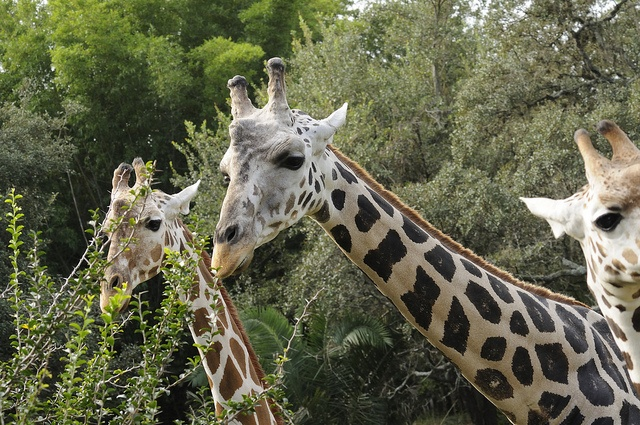
Three giraffe standing next to each other in a forest.
A group of giraffes crane their necks as the camera looks on.
Two giraffes standing next to each other eating .
Three giraffes looking through trees in a wooded area.
three giraffes standing in front of a tree while staring at a camera